Tsarevna Miladinova

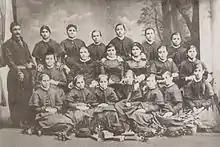
Tsarevna Miladinova, the founder of the first Bulgarian girls' school in Thessaloniki, with teachers and students in the 1882–1883 school year. She is in the middle of the middle row.

After finishing school, Miladinova returned to Bulgaria and worked as a teacher while helping to found girls' schools across the region, including in Shumen, Etropole, Svishtov, and Prilep.